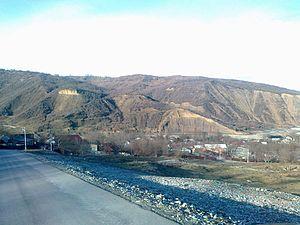
Saïassan est un village du raïon de Nojaï-Iourt au sud-est de la Tchétchénie dans la fédération de Russie.